Bridesburg School

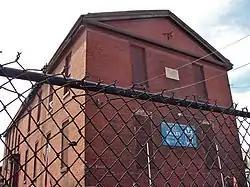

Bridesburg School, also known as Irving School, was a historic school in the Bridesburg neighborhood of Philadelphia, Pennsylvania. It was the third-oldest surviving school building in Philadelphia, after the Mifflin School, and the much altered Penn Township School. The two-story building was built by Henry Funk in 1847–48 with five classrooms. In 1866, three classrooms were added by builder Charles Fay. In 1888 it was replaced by the new Bridesburg School, and then sold in 1894. It was since used as a warehouse.